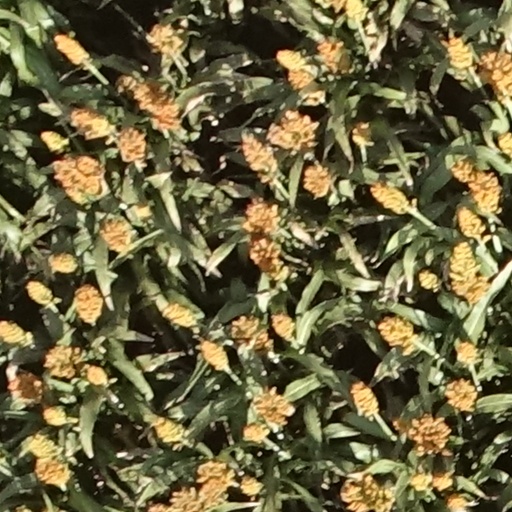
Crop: sorghum